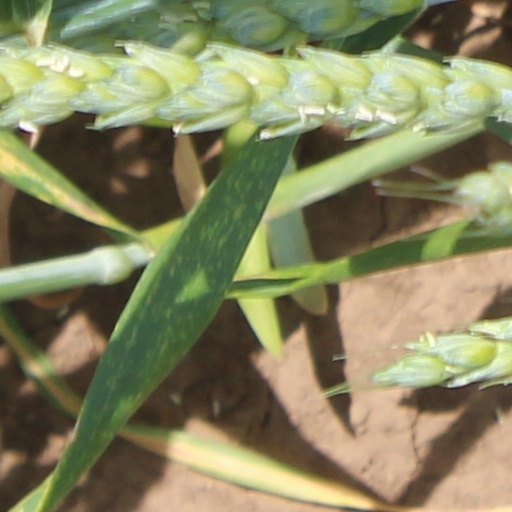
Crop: wheat